Last Looks

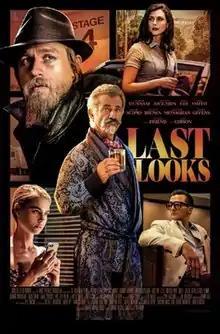
Theatrical release poster

Last Looks is a 2022 mystery film, directed by Tim Kirkby, from a screenplay by Howard Michael Gould based on his novel of the same name. It stars Charlie Hunnam, Mel Gibson, Morena Baccarin, Lucy Fry, Rupert Friend, Dominic Monaghan, Jacob Scipio and Clancy Brown.